History of the Jews in Uzbekistan

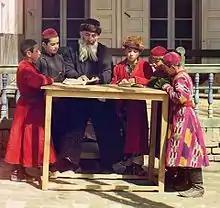

The history of the Jews in Uzbekistan refers to the history of two distinct communities; the more religious and traditional Bukharan Jewish community and the Ashkenazi community, most of whom who migrated during Soviet times.